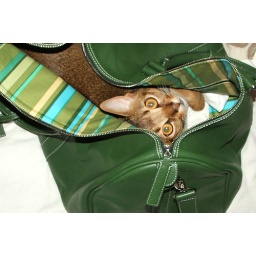
cat in a bag